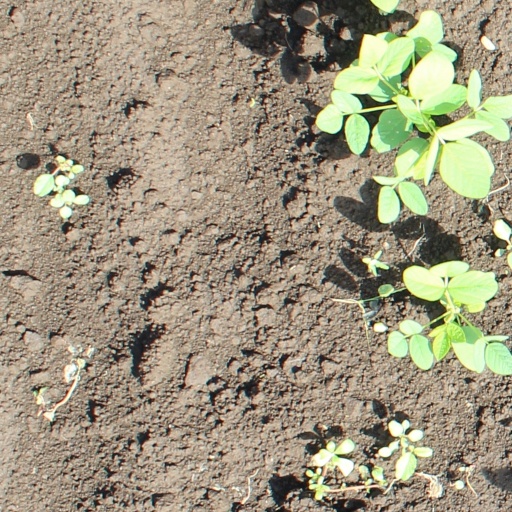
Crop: soybean